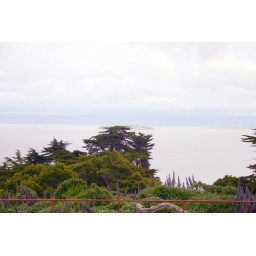
near golden gate bridge looking out into the ocean